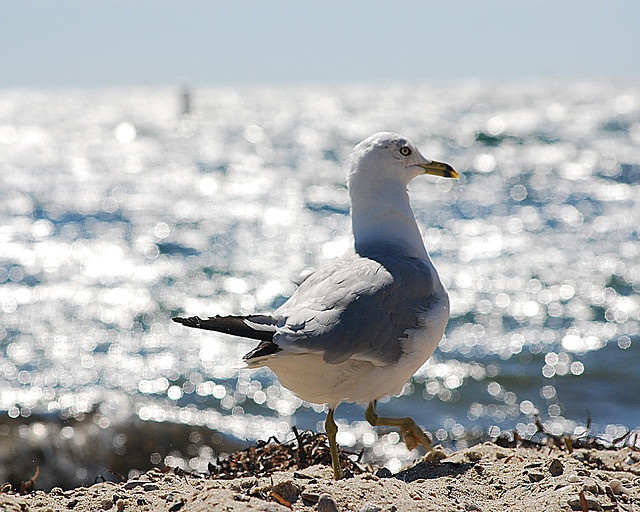
A BIRD IS WALKING ON THE BEACH NEAR THE WATER
A small white bird standing on a sandy beach.
a gray black and white seagull at the beach
There is a lone bird sitting on the beach
A seagull is walking on the sand of the beach.